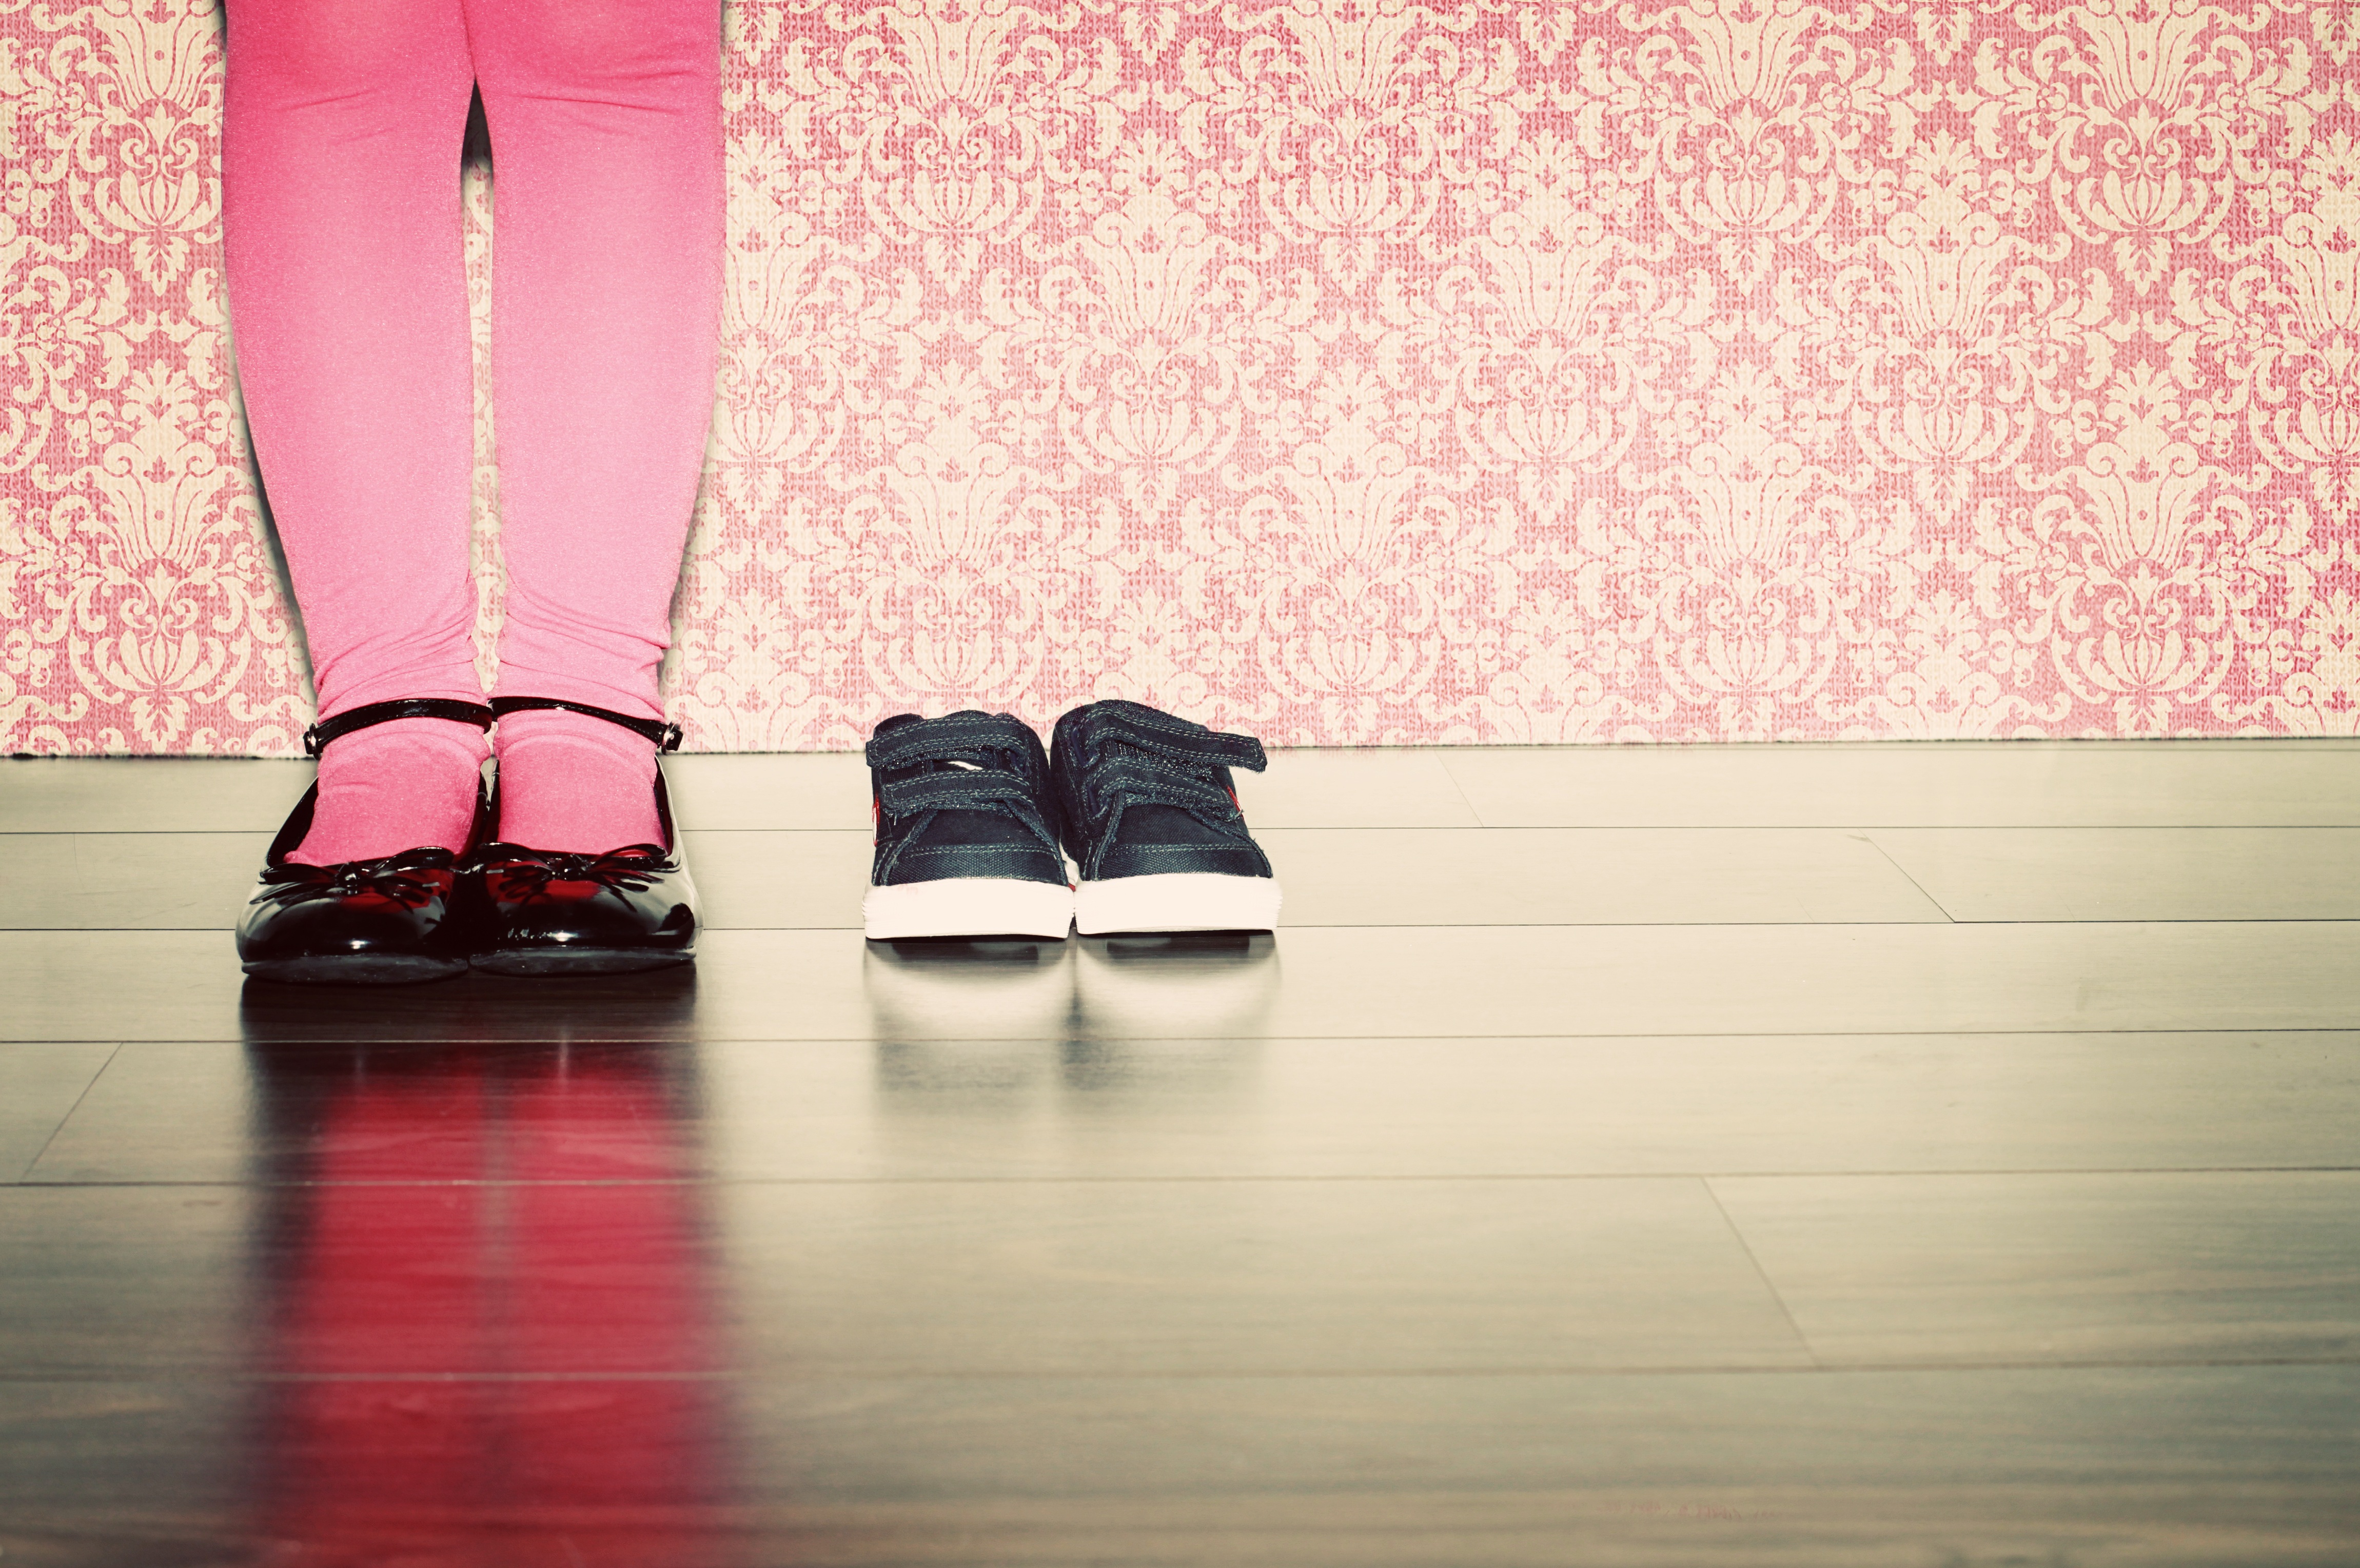
shoe, girl, white, floor, feet, leg, spring, red, color, child, fashion, black, pink, human body, shoes, design, legs, footwear, sister, brother, flooring, children's shoes, human positions, high heeled footwear, paint shoes